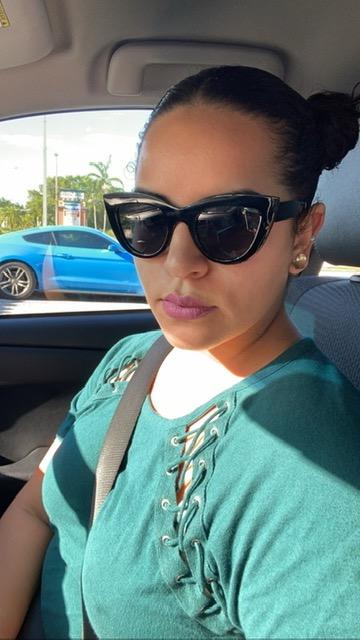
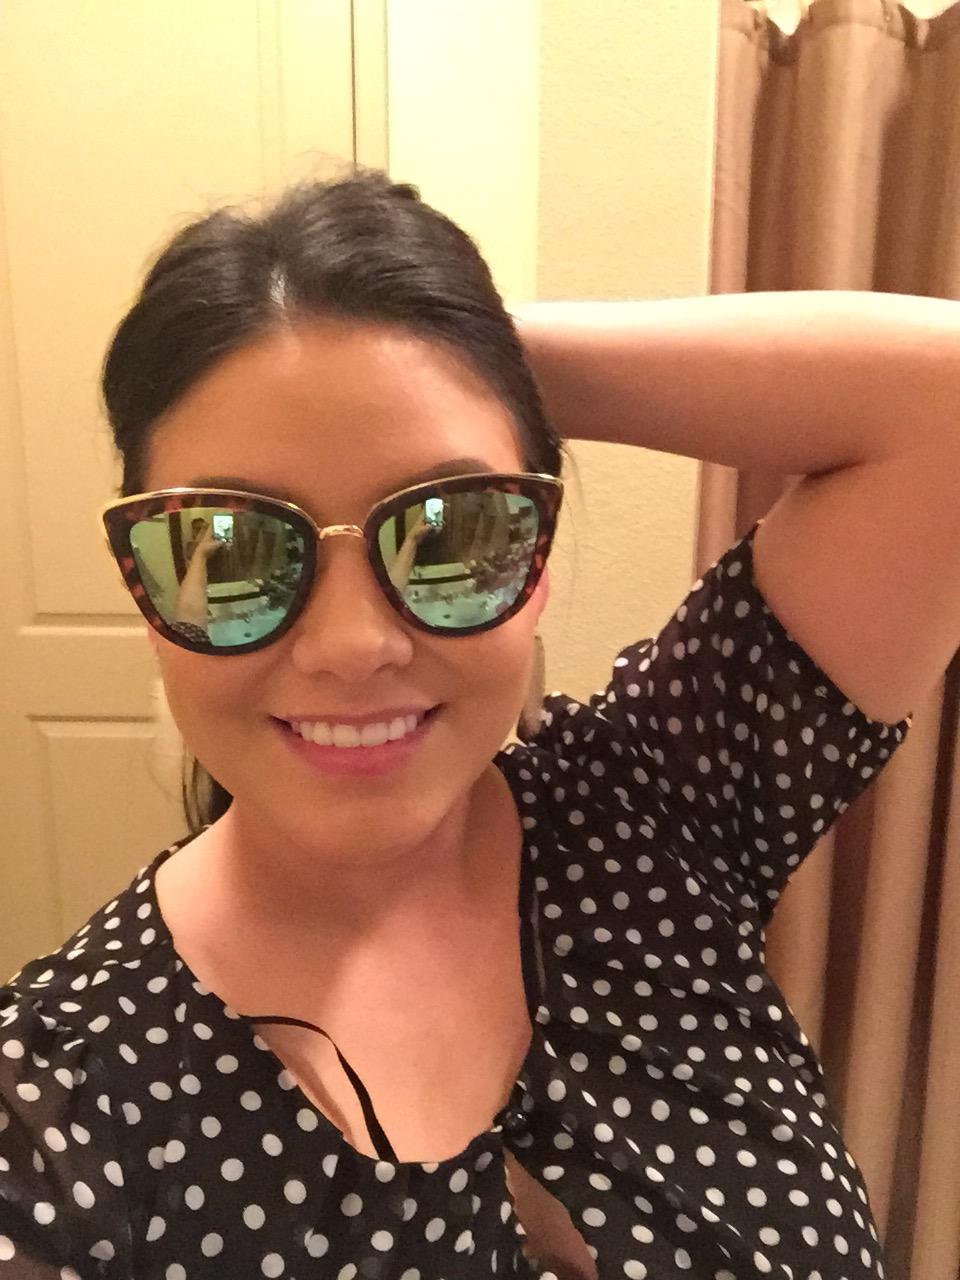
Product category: accessories_sunglasses
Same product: no